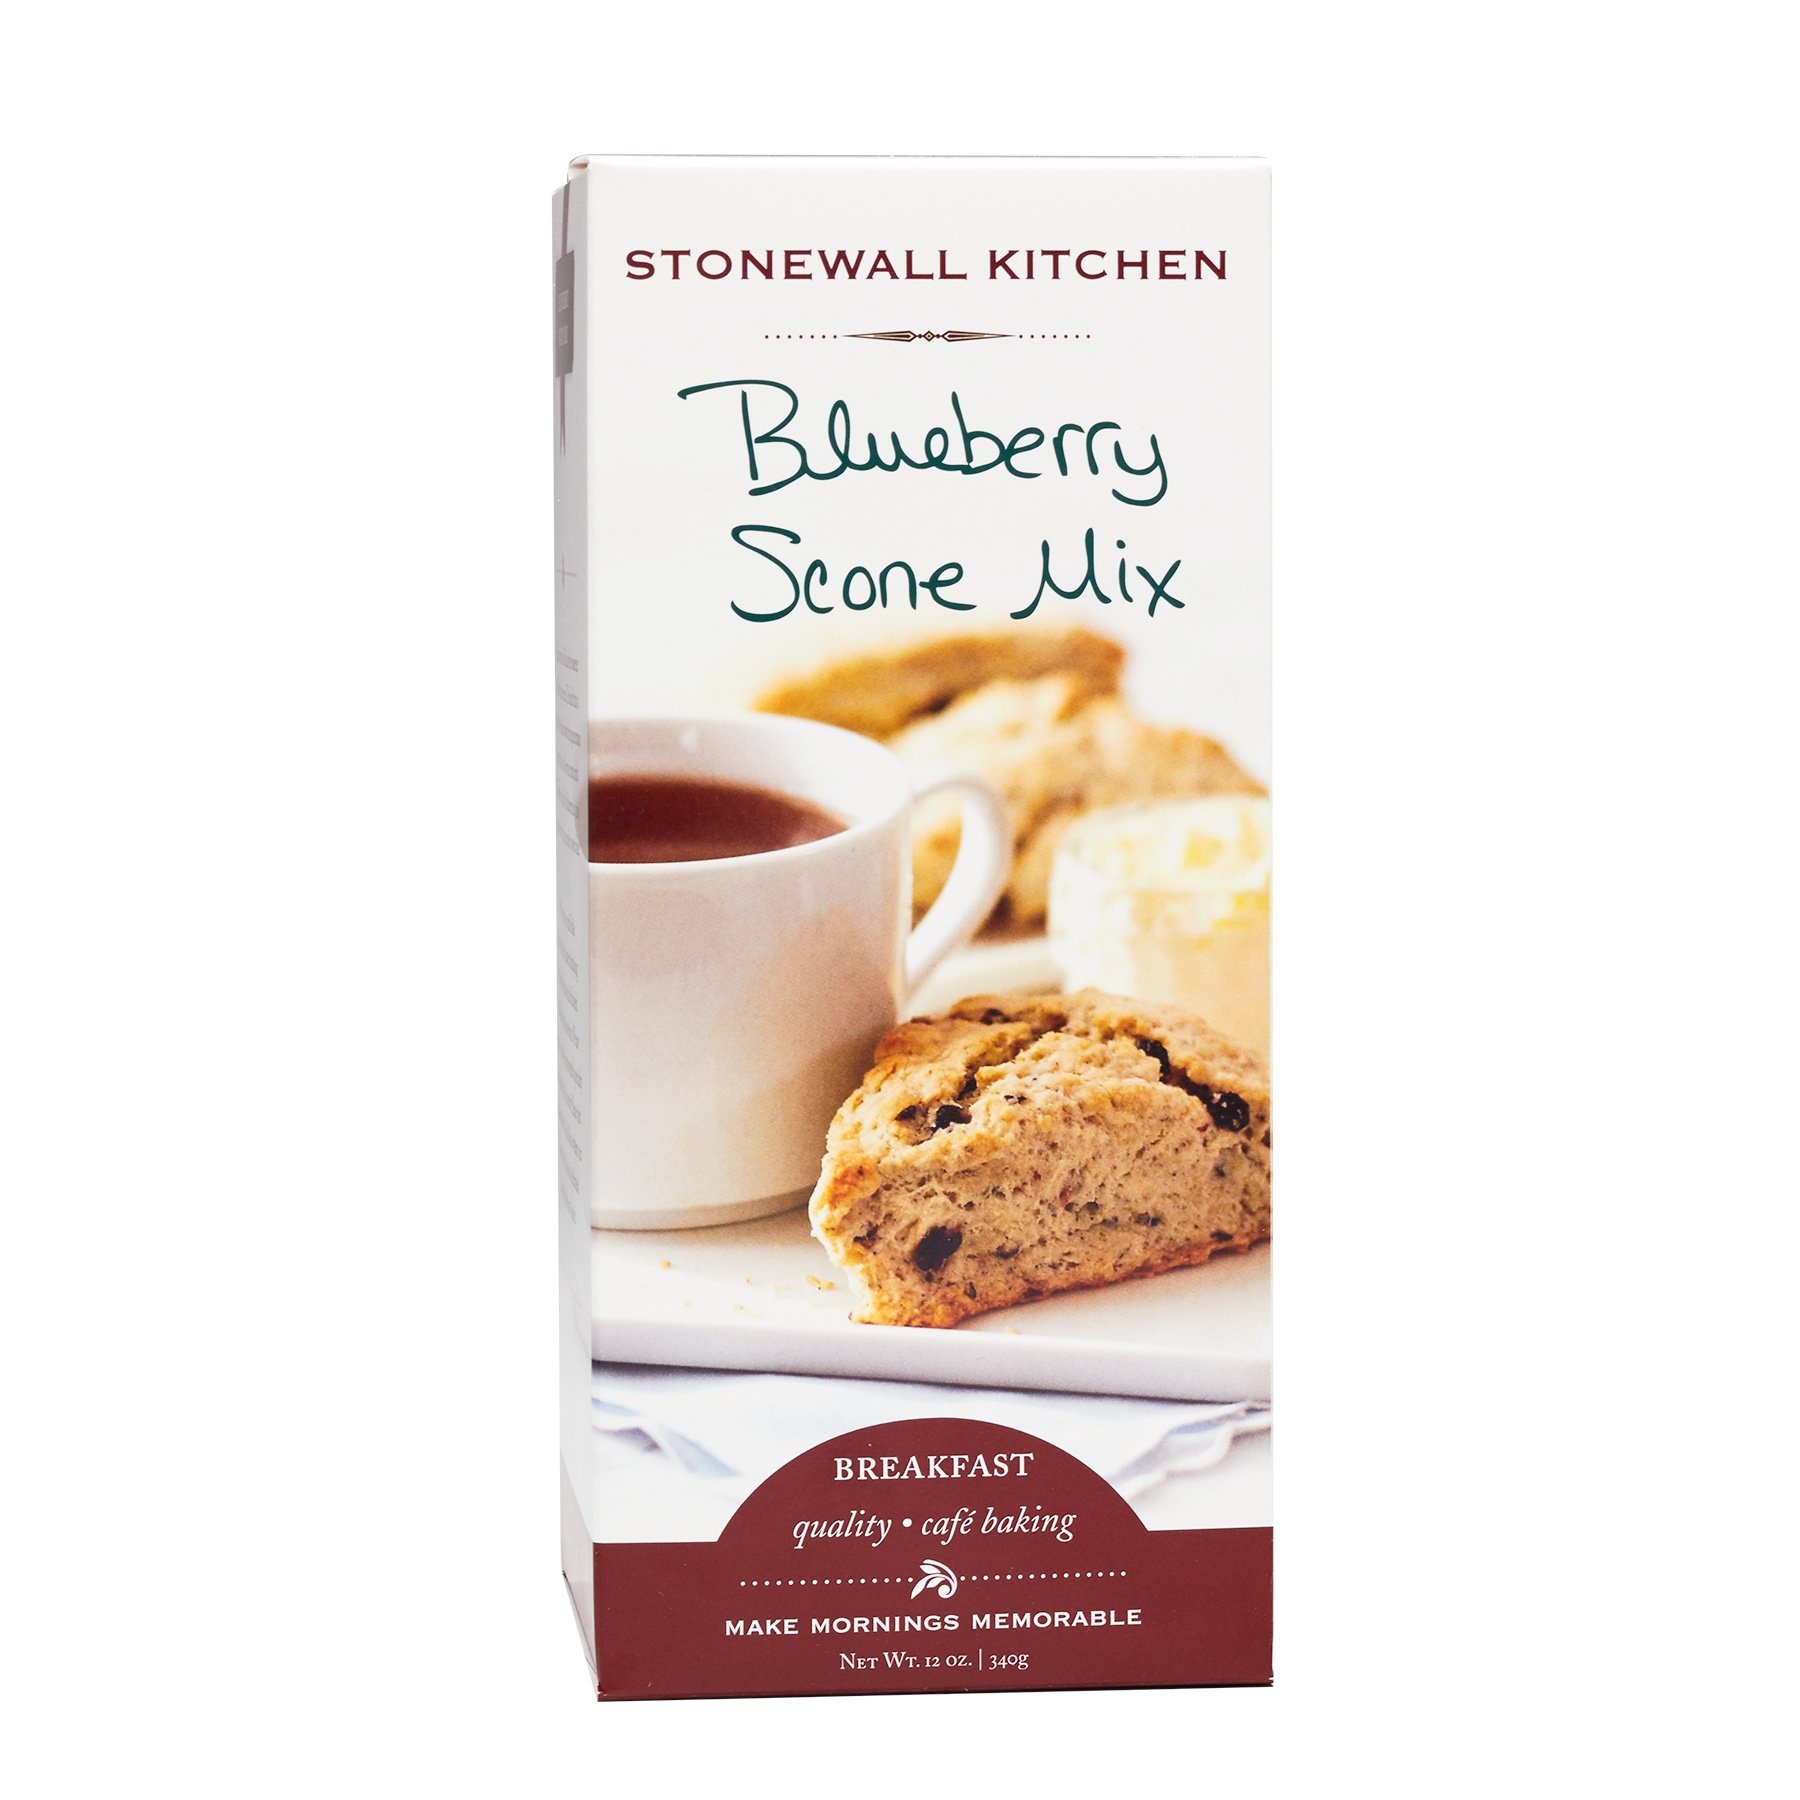
Item Name: Stonewall Kitchen Blueberry Scone Mix, 12 ounces
Bullet Point 1: Stonewall Kitchen Blueberry Scone Mix, 12 oz
Bullet Point 2: Cooks up fluffy, buttery tasting and blueberry filled
Bullet Point 3: Savor the aroma and taste of a warm homemade scone in less time than it takes to brew your morning coffee
Bullet Point 4: Don't forget our Wild Maine Blueberry Jam to top it all off
Bullet Point 5: Stonewall Kitchen Family of Brands: Our award winning line of gourmet food, home goods, and gifts are loved around the world. Featuring brands such as Legal Sea Foods, Michel Design Works, Montebello, Napa Valley Naturals, Stonewall Home, Stonewall Kitchen, Urban Accents, Vermont Coffee Company, Vermont Village, and Village Candle
Bullet Point 6: About Us: It all started in 1991 at a local farmers' market with a few dozen items that we'd finished hand-labeling only hours before. Fast-forward to today and Stonewall Kitchen is now home to an ever-growing family of like-minded lifestyle brands! Expertly made with premium ingredients, our products are the result of decades spent dreaming up, testing and producing only the very best in specialty foods and fine home living.
Value: 12.0
Unit: Ounce

Price: 13.73